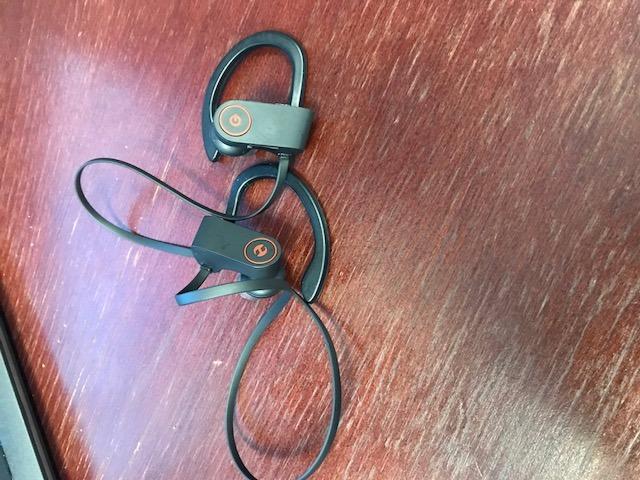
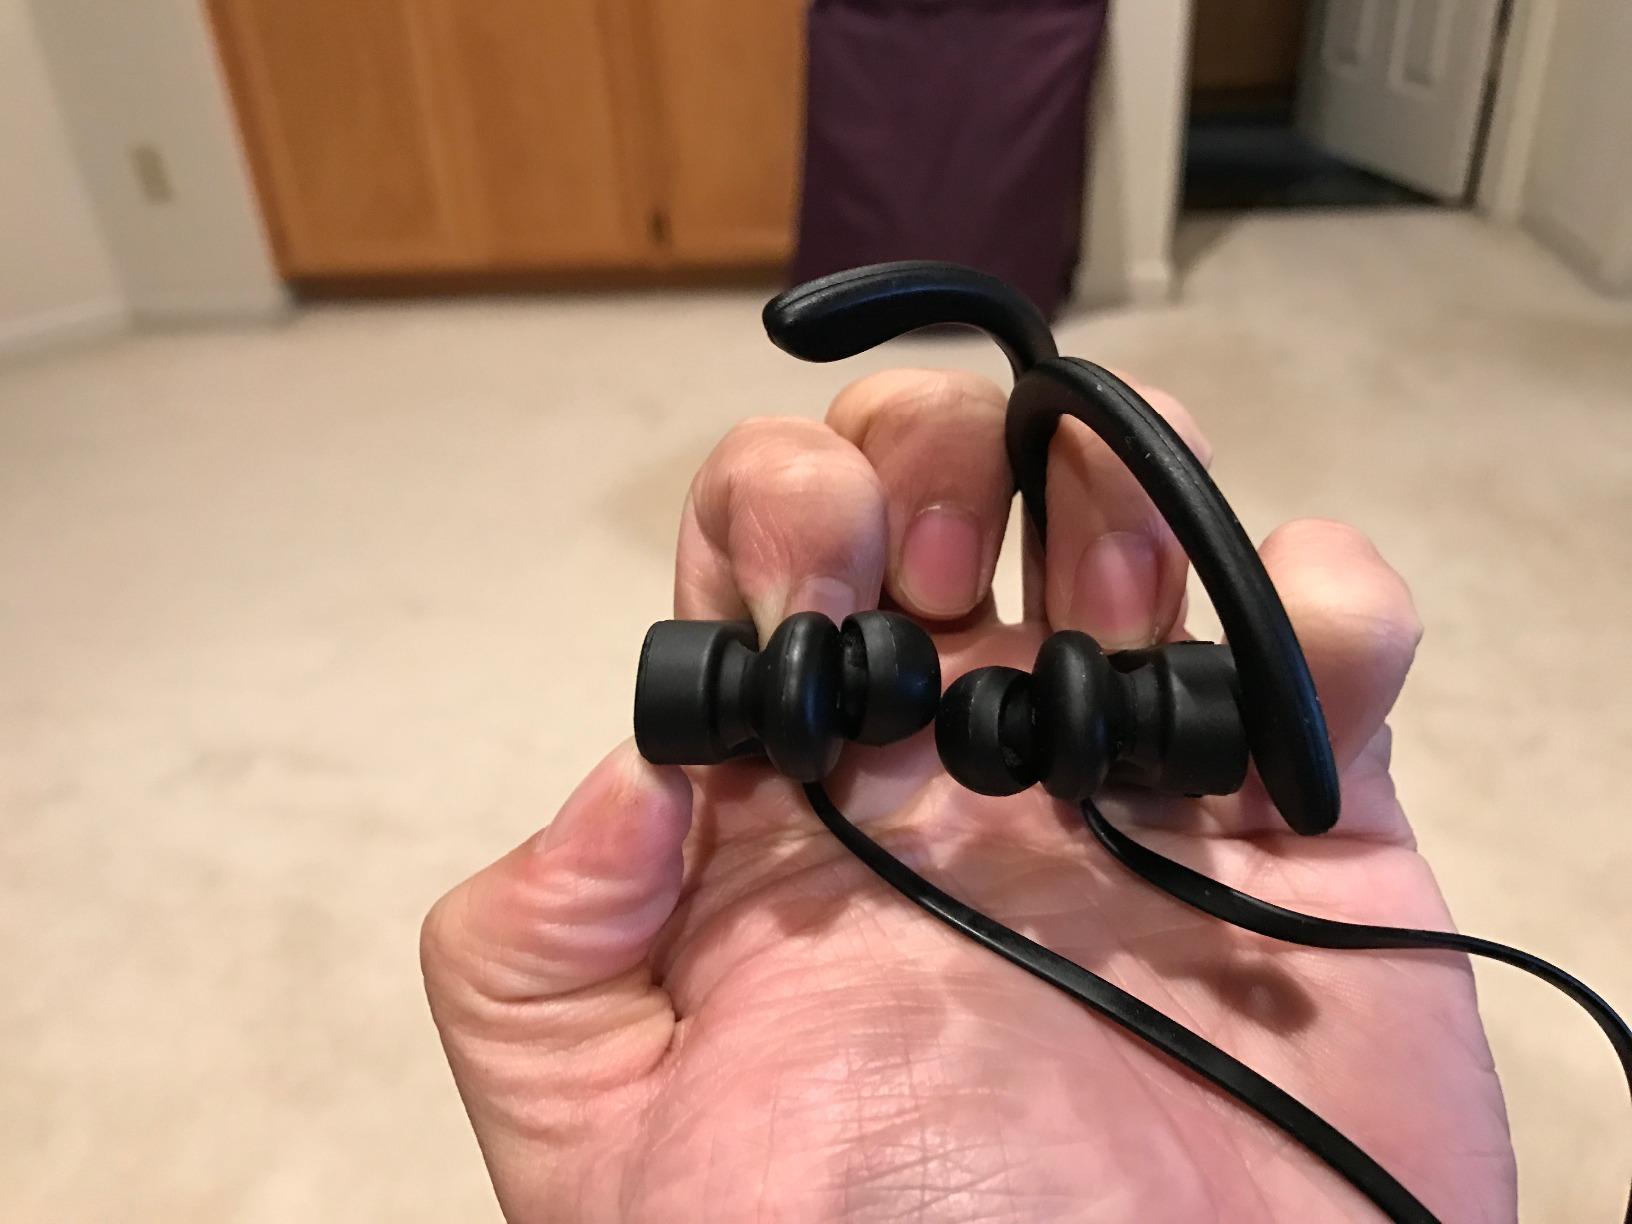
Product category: headphones
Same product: yes